The 5th Dimension

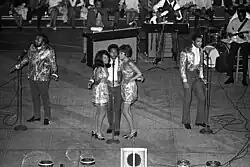
The group performing in 1970

In 1967 The 5th Dimension recorded "Go Where You Wanna Go," which became a breakthrough hit for them. The song was a John Phillips tune and reached No. 16 on the US Hot 100 chart. The group followed this with "Up, Up and Away", which reached No. 7 later that same year and went on to win five Grammy Awards. The following year, the group scored major hit singles with Laura Nyro's songs "Stoned Soul Picnic" (U.S. No. 3) and "Sweet Blindness" (U.S. No. 13). The group received a gold record for their album "Stoned Soul Picnic".